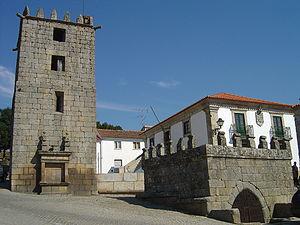
Aguiar da Beira est une ville et municipalité du Portugal située dans le district de Guarda et la région Centre.